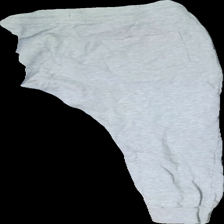
View: back
Type: Trousers
Category: Children
Brand: Lager 157
Colors: Grey
Material: 80%cotton 20%polyester
Pattern: Logo print
Cut: Regular
Season: Spring
Price range: <50
Recommended usage: Reuse